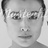
Emotion: neutral